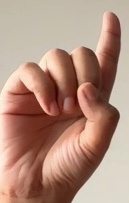
ASL sign: D